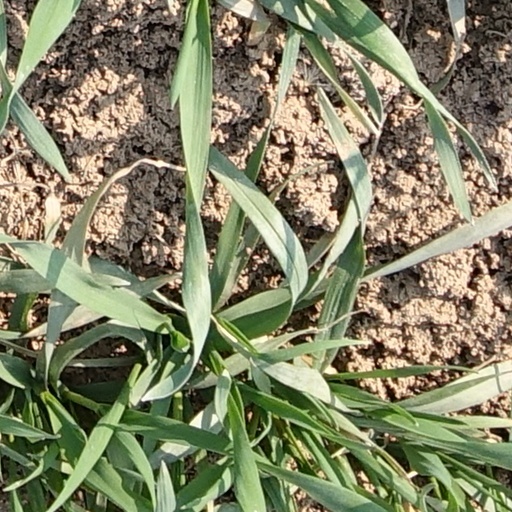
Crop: wheat